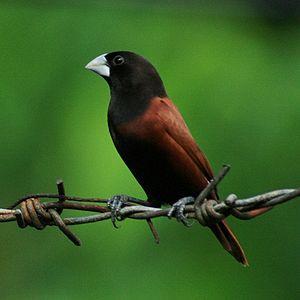
Le Capucin à tête noire est une espèce de passereaux appartenant à la famille des Estrildidae.